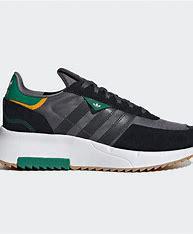
Brand: Adidas
Model: Retropy F2